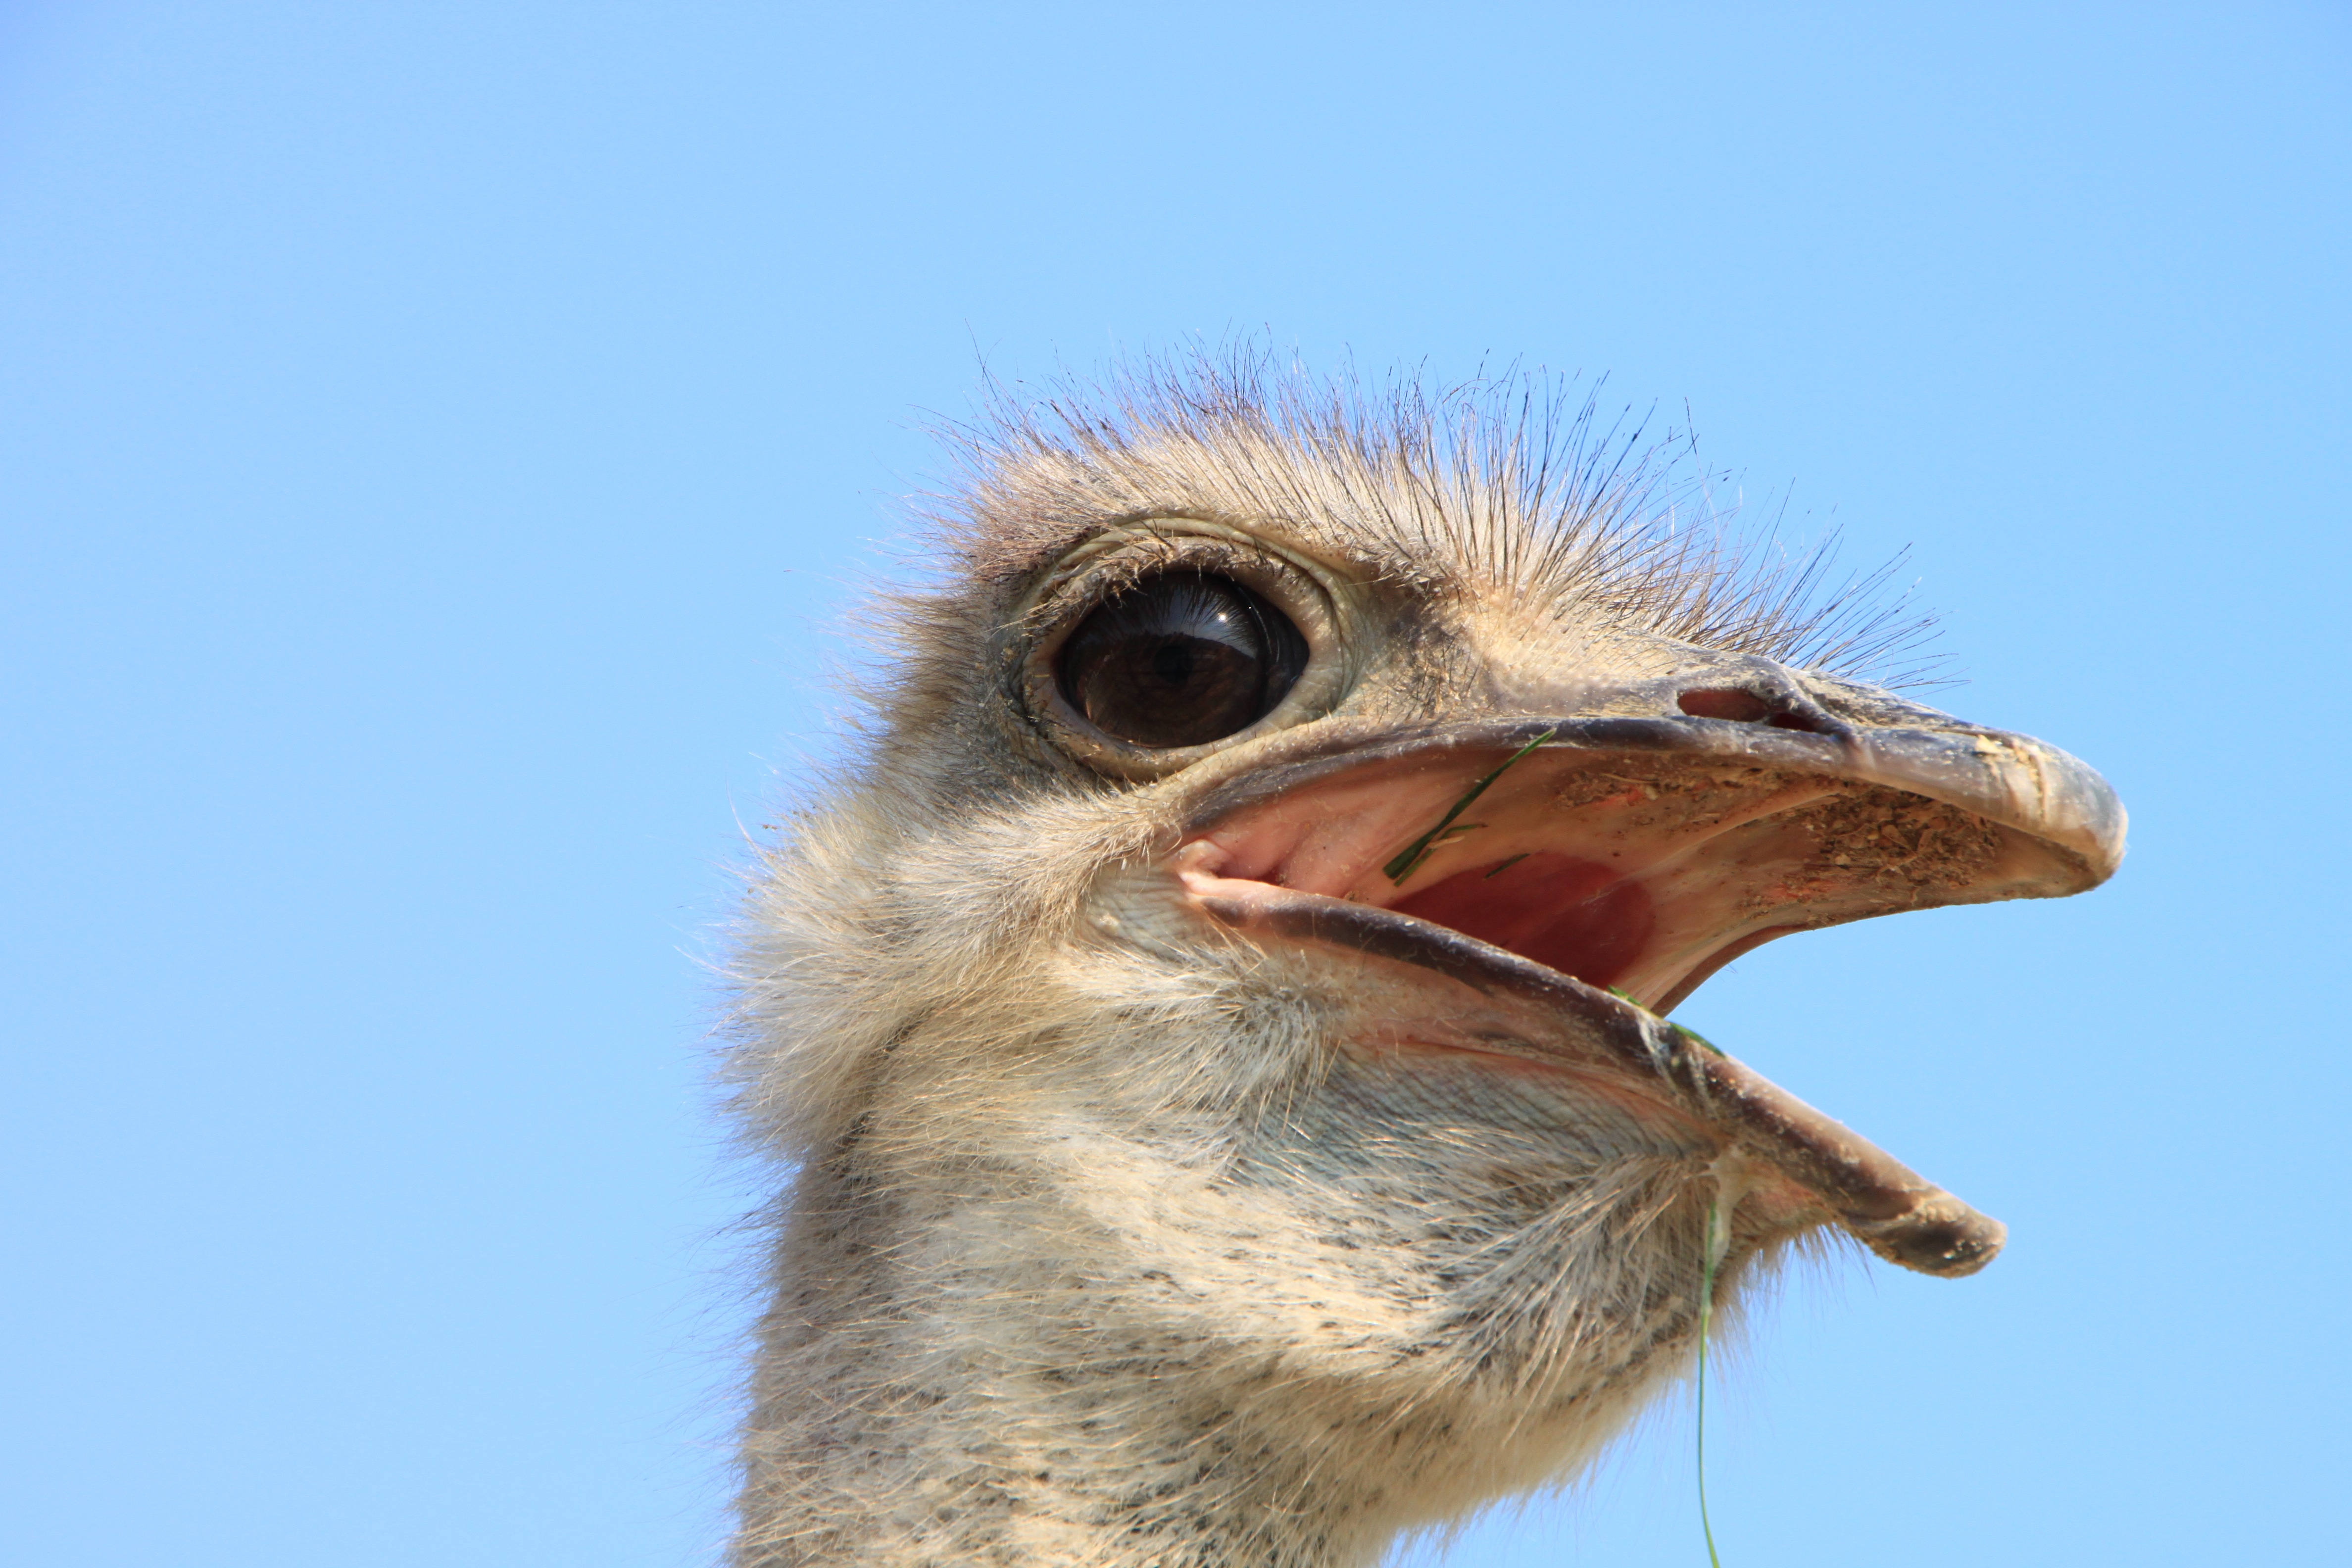
bird, wildlife, beak, ostrich, fauna, close up, birds, eyes, emu, head, vertebrate, ratite, warming, flightless bird